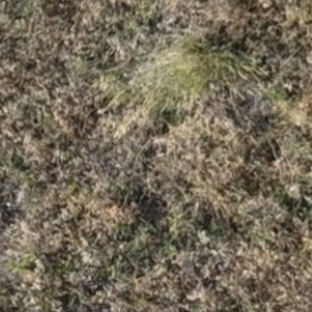
Month: july